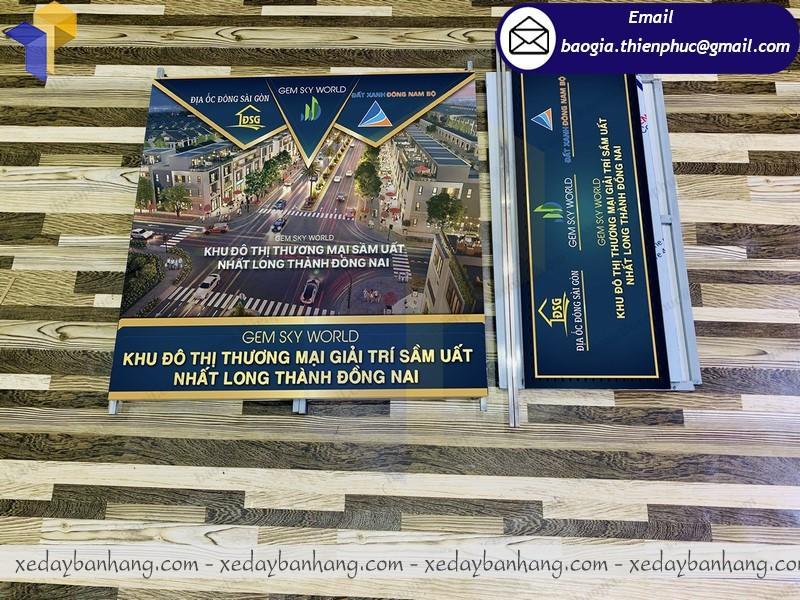
ở trong bức hình có sự xuất hiện của hai tấm biển quảng cáo